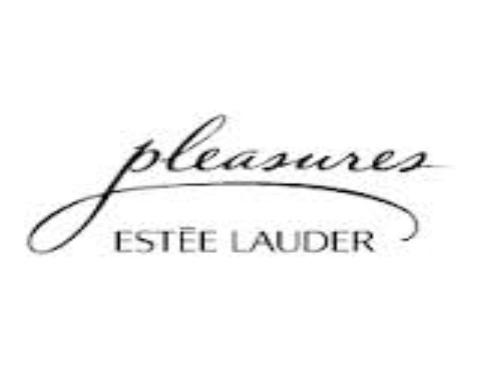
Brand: Estee Lauder
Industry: Necessities